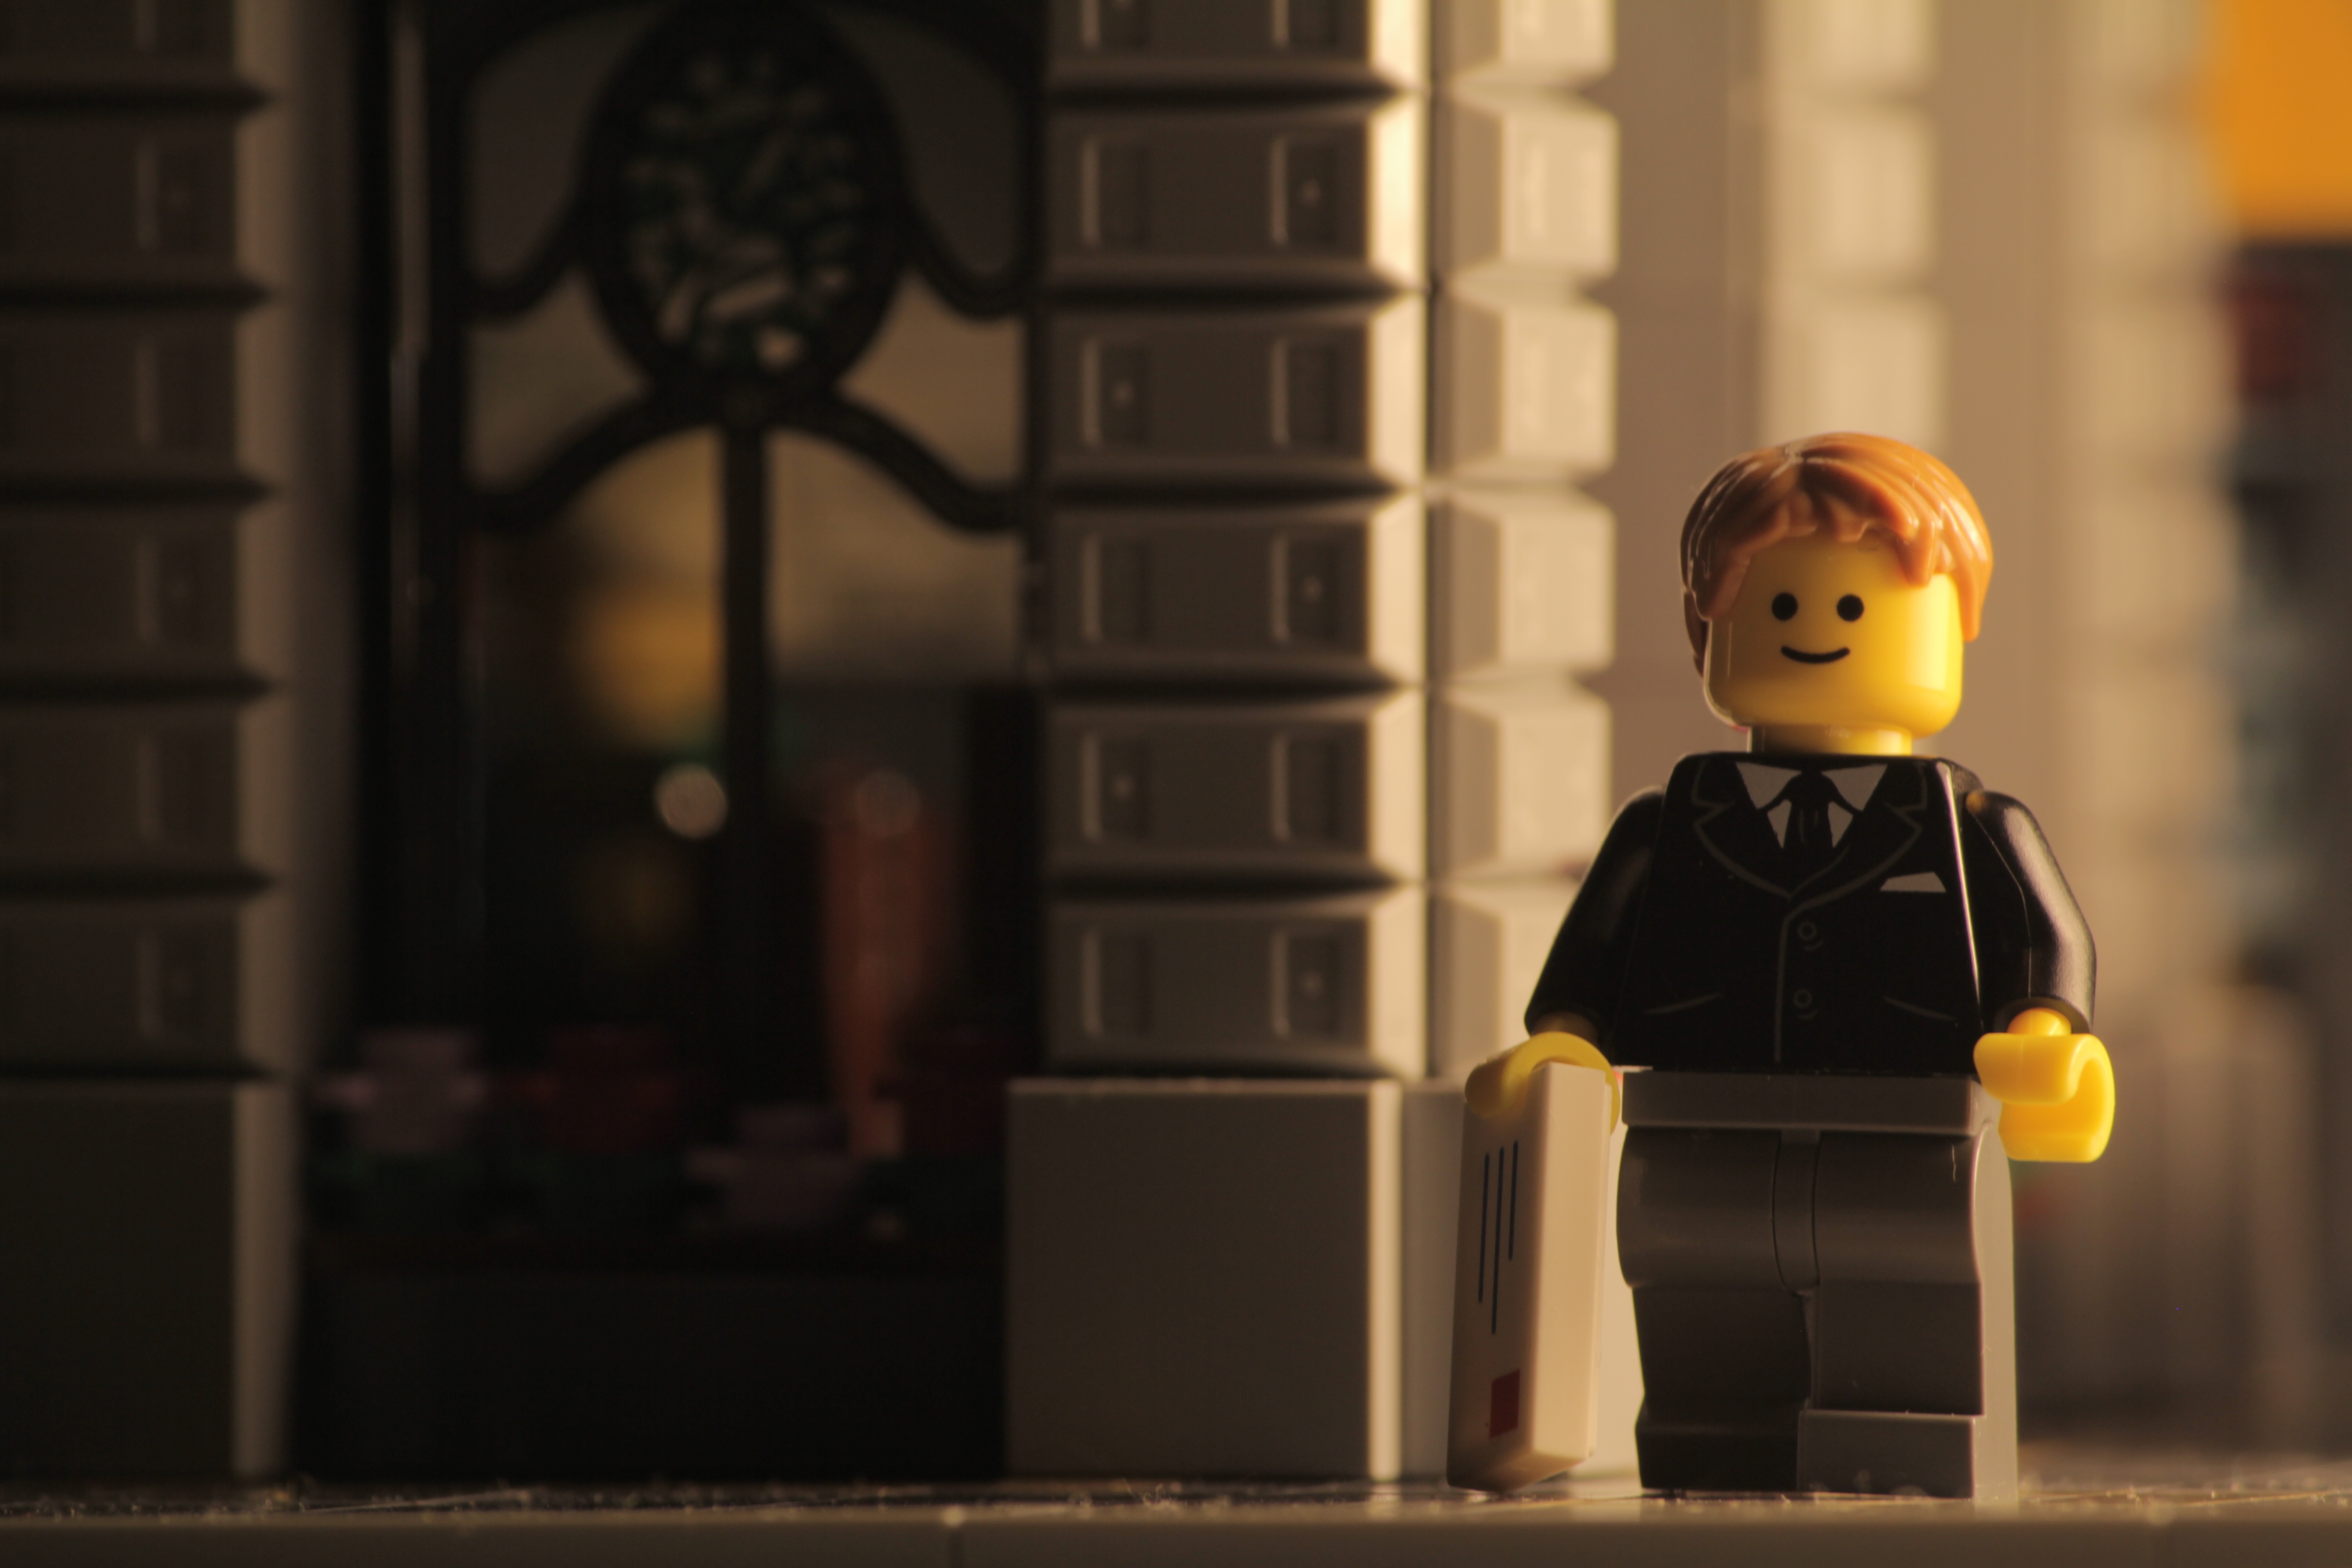
light, darkness, toy, screenshot